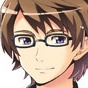
Portrait style: Anime Portrait